The Evil Within

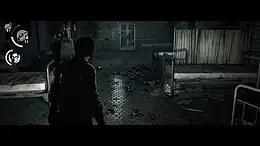
"The Evil Within" utilizes a 2:35:1 aspect ratio for display, though a patch released in 2015 allowed players to play the game in full-screen, besides the menus and the cutscenes.

The single-player story is arranged in 15 chapters, which players complete in order to progress through the story. The game is played from a third-person perspective in which scavenging for supplies and learning when to fight or run are key factors in surviving the dangers of the game. Such dangers include: bear traps, barbed wire traps, bombs, and spike traps; 'The Haunted', the game's most common enemy; 'Reborn Laura', a multi limbed, long haired, crawling creature; Ruvik, the game's main antagonist; 'The Keeper', a large humanoid with a safe as a head who wields a large meat tenderizer hammer; and 'Sadist', a large humanoid wearing a spiked metal mask on his face, wielding a chainsaw covered in blood.